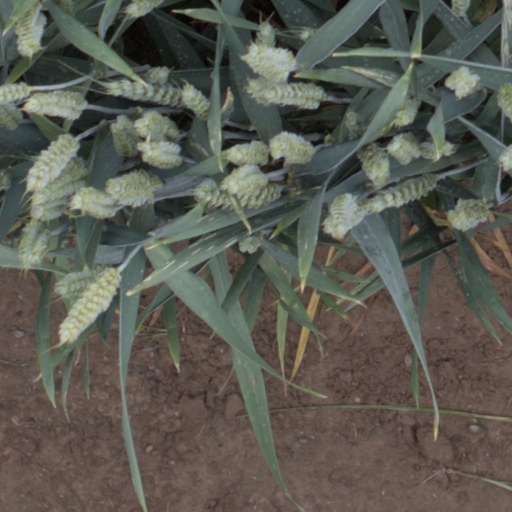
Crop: wheat